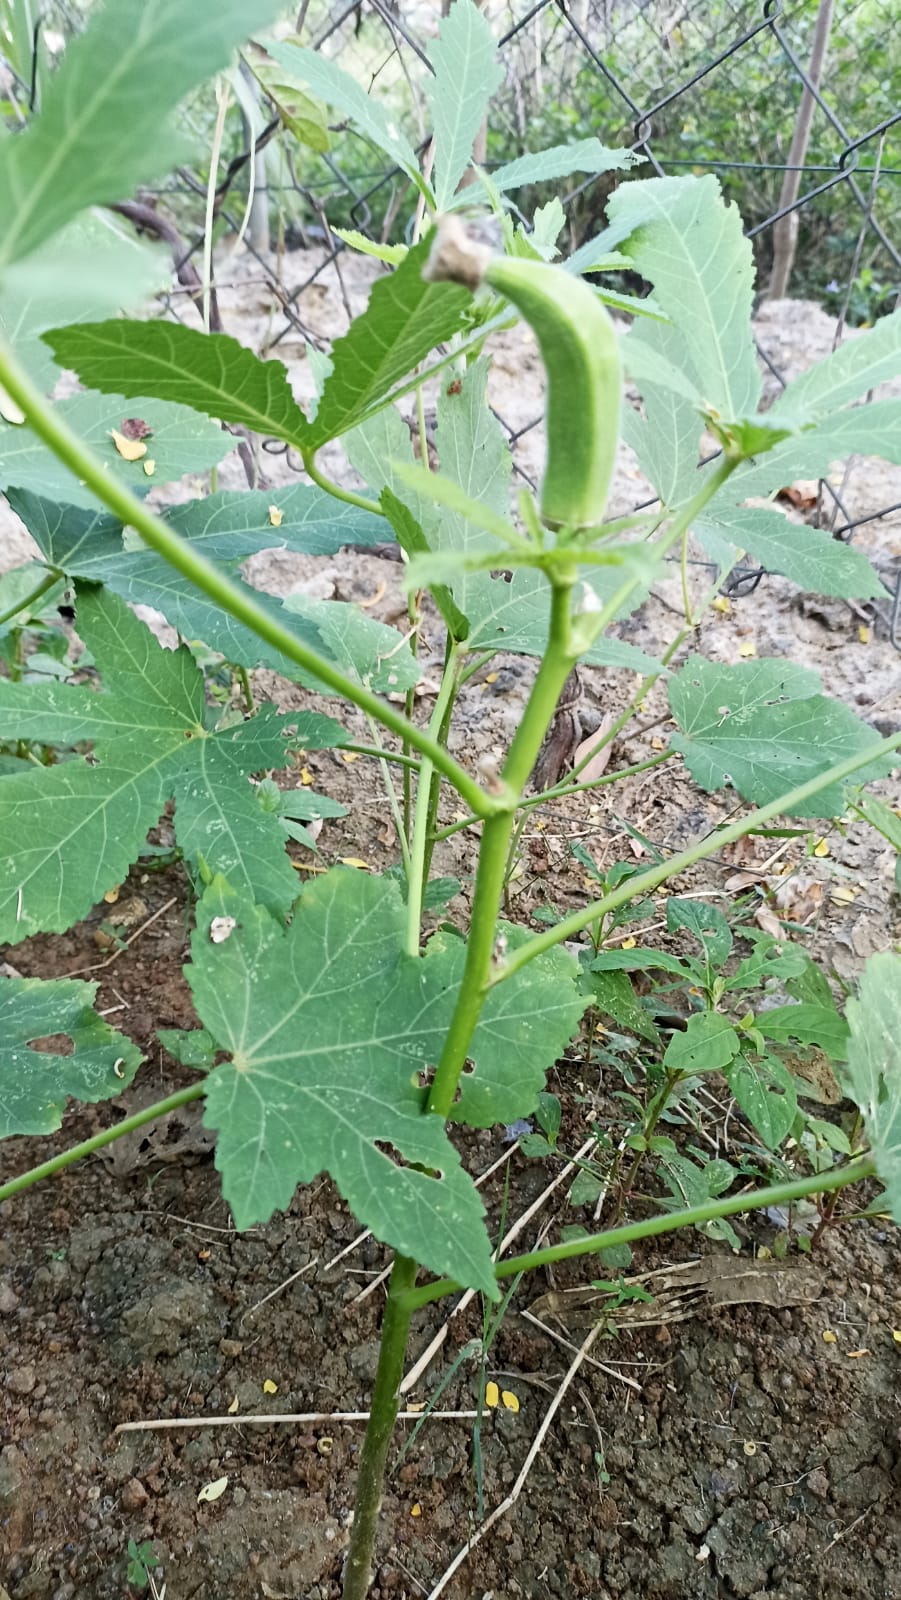
Label: Mature